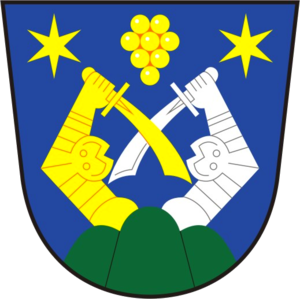
Svárov est une commune du district d'Uherské Hradiště, dans la région de Zlín, en République tchèque. Sa population s'élevait à 231 habitants en 2018.